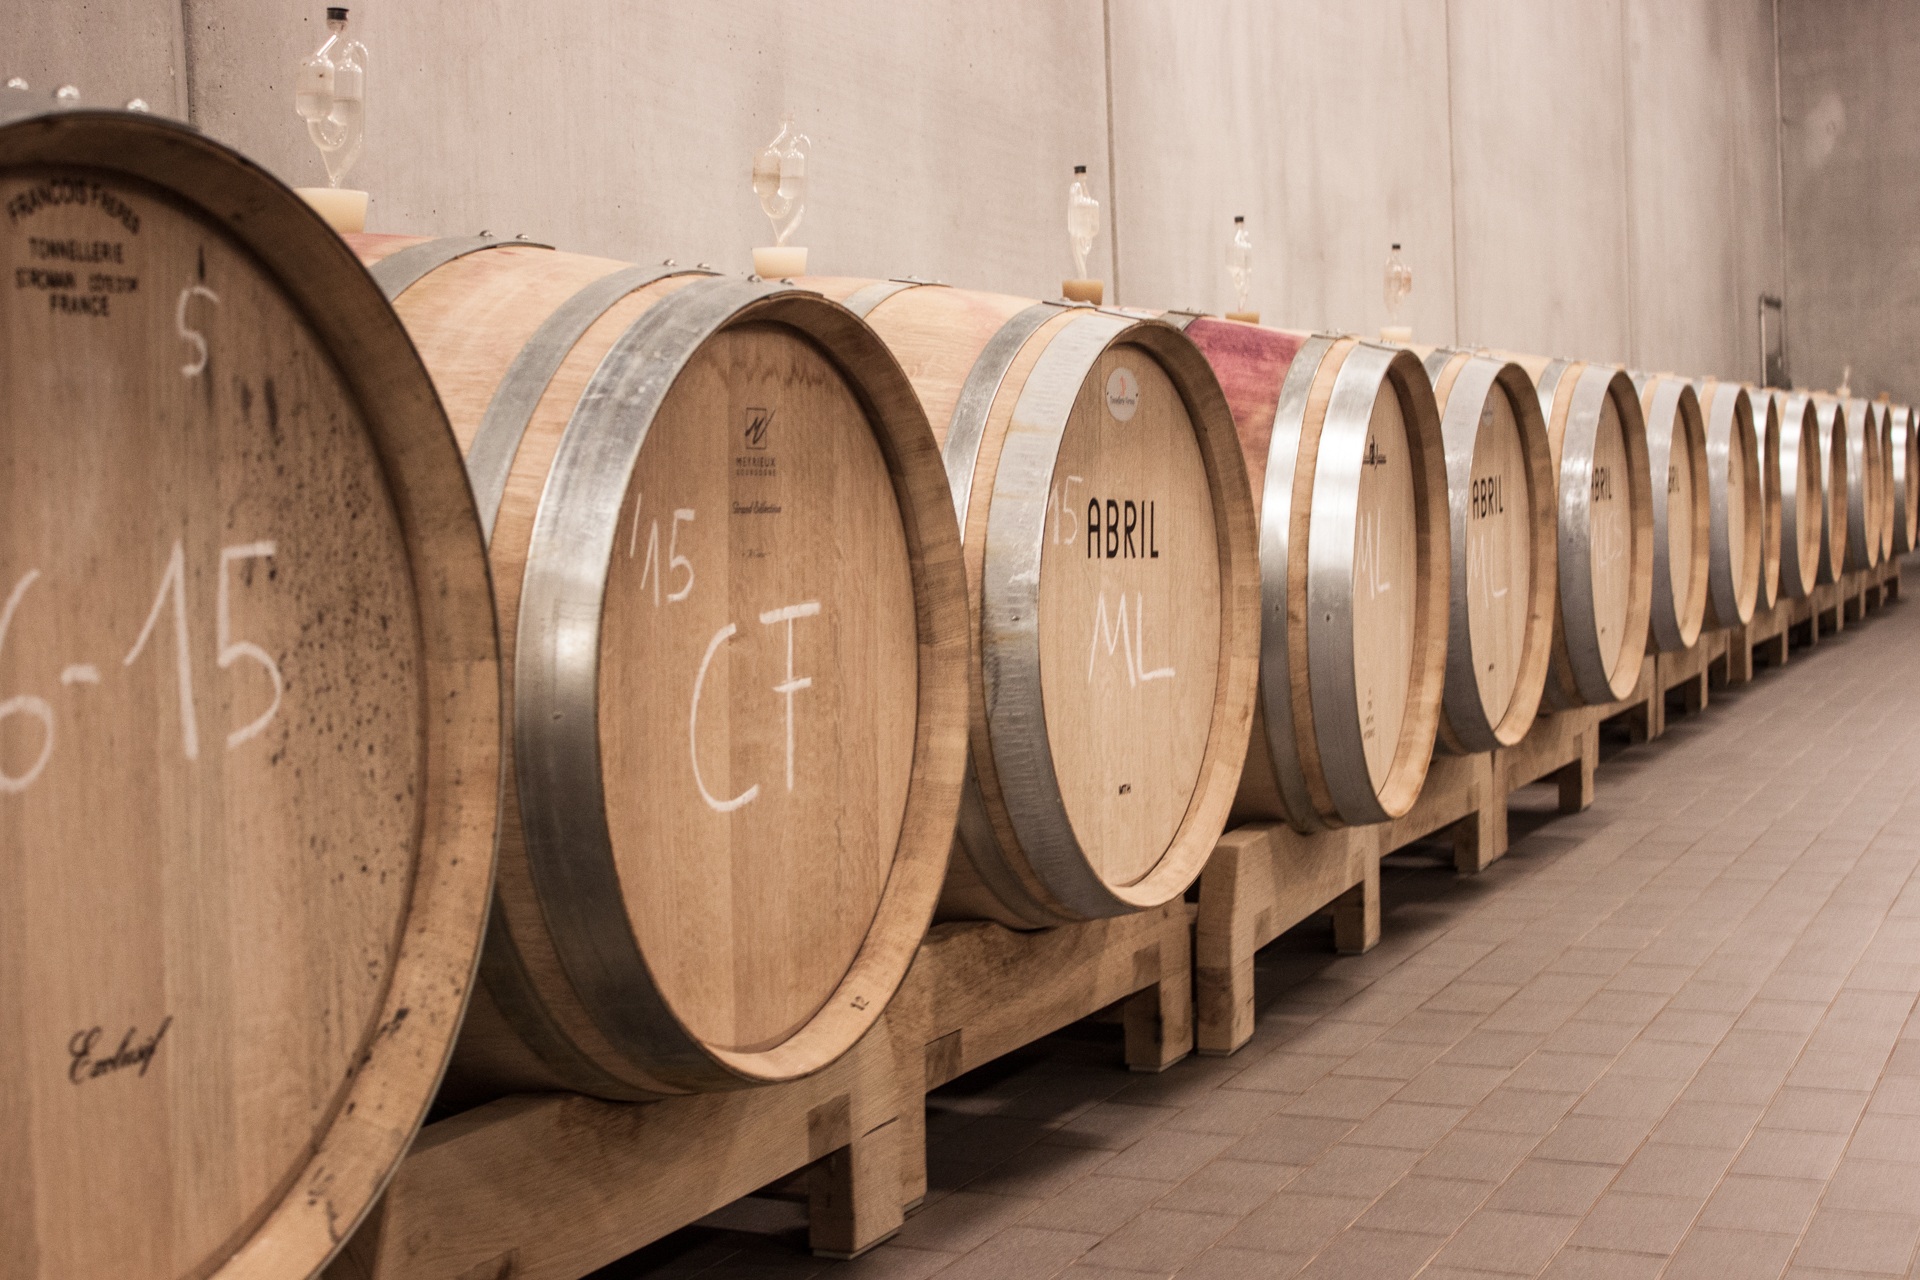
wood, wine, red, red wine, barrel, barrels, winery, cellar, keller, wooden barrels, winemaker, wine storage, wine barrel, wine barrels, man made object